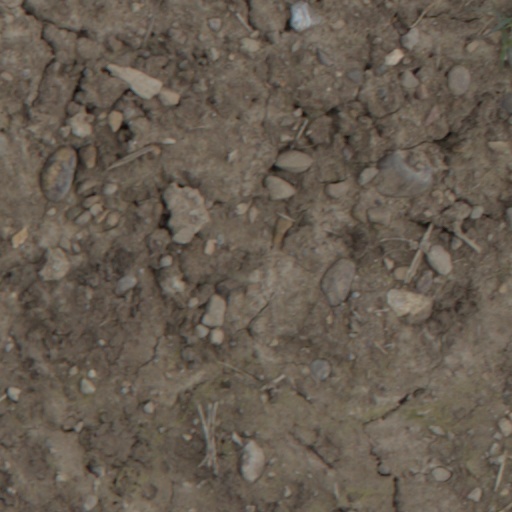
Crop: wheat